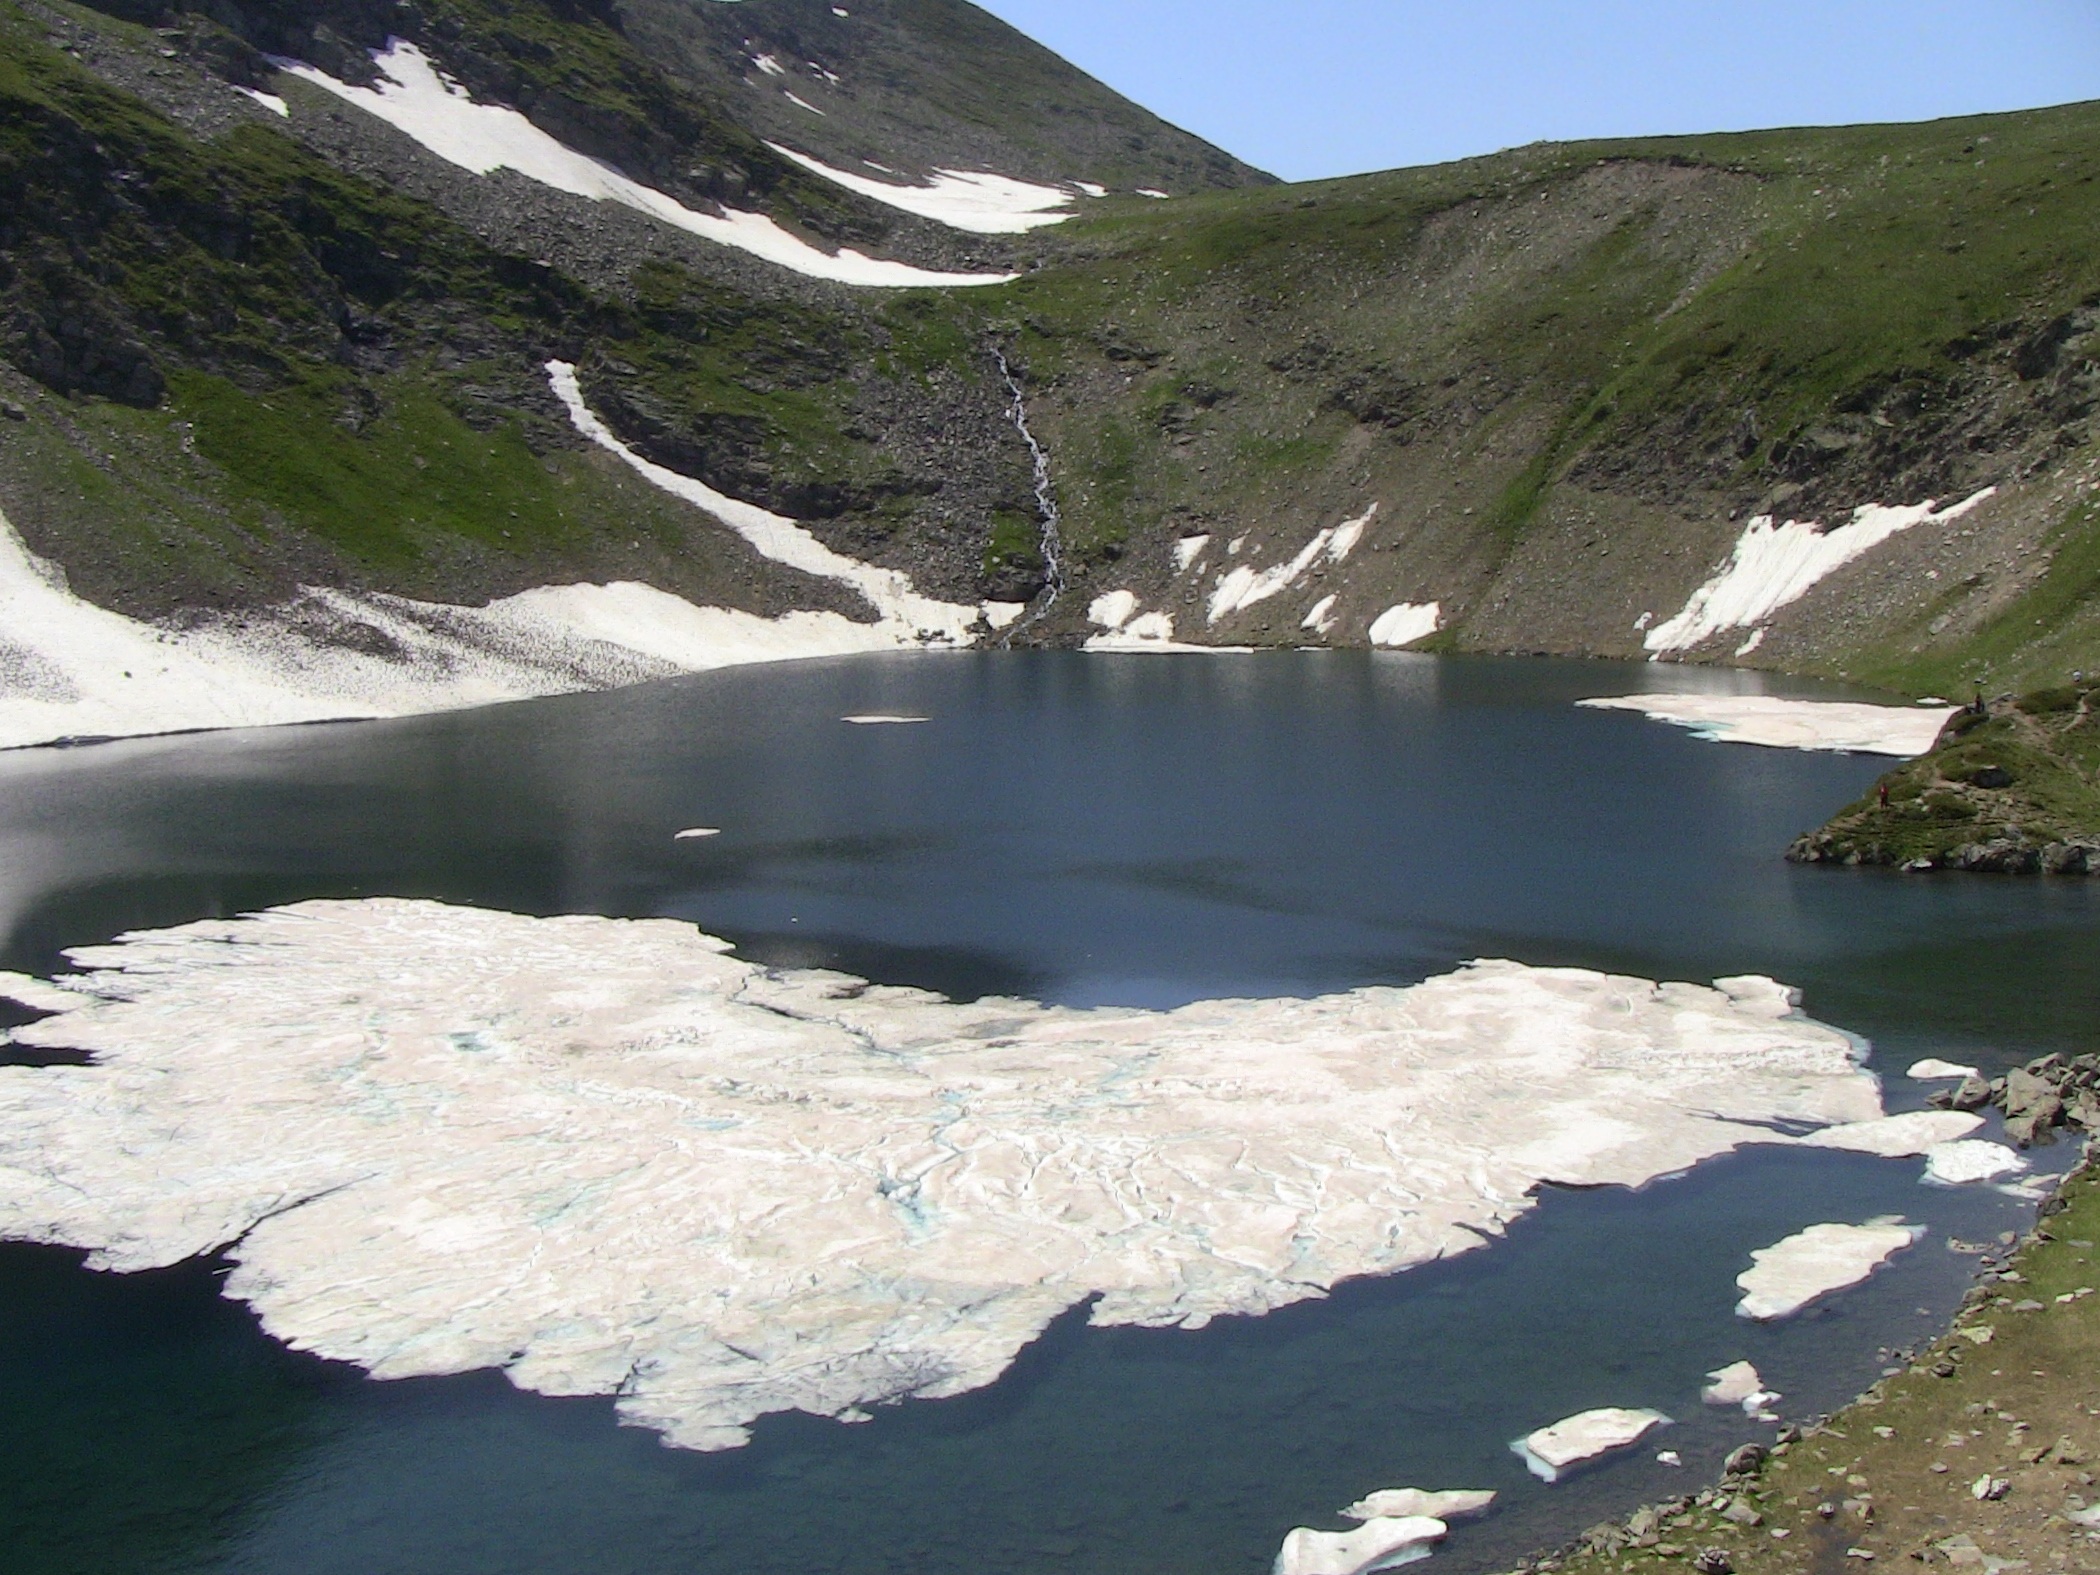
landscape, water, nature, mountain, lake, mountain range, glacier, fjord, reservoir, loch, crater lake, seven, moraine, bulgaria, tarn, glacial landform, rila